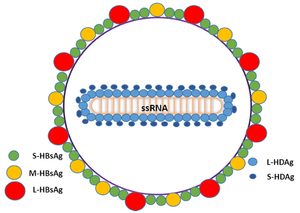
L’Hépatite D est une maladie provoquée par un petit virus à ARN circulaire. Le HDV est considéré comme un sous virus satellite, car il ne peut se propager qu’en présence d'un autre virus, notamment le virus de l'hépatite B. La transmission du HDV peut se produire soit par le biais d’une infection simultanée par le HBV soit par infection d'une personne déjà porteuse du virus de l'hépatite B. Qu’il s’agisse d’une co-infection ou d’une surinfection le HDV est responsable de complications plus graves qu’en cas d'infection par le VHB seul. Parmi ces complications on cite une probabilité plus élevée de développer une insuffisance hépatique dans les infections aiguës et un risque accru de développer un cancer du foie dans les infections chroniques. En combinaison avec le virus de l'hépatite B, l'hépatite D est responsable du plus haut taux de mortalité de toutes les hépatites virales soit 20 %.